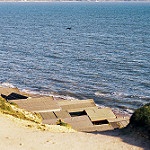
Label: sea